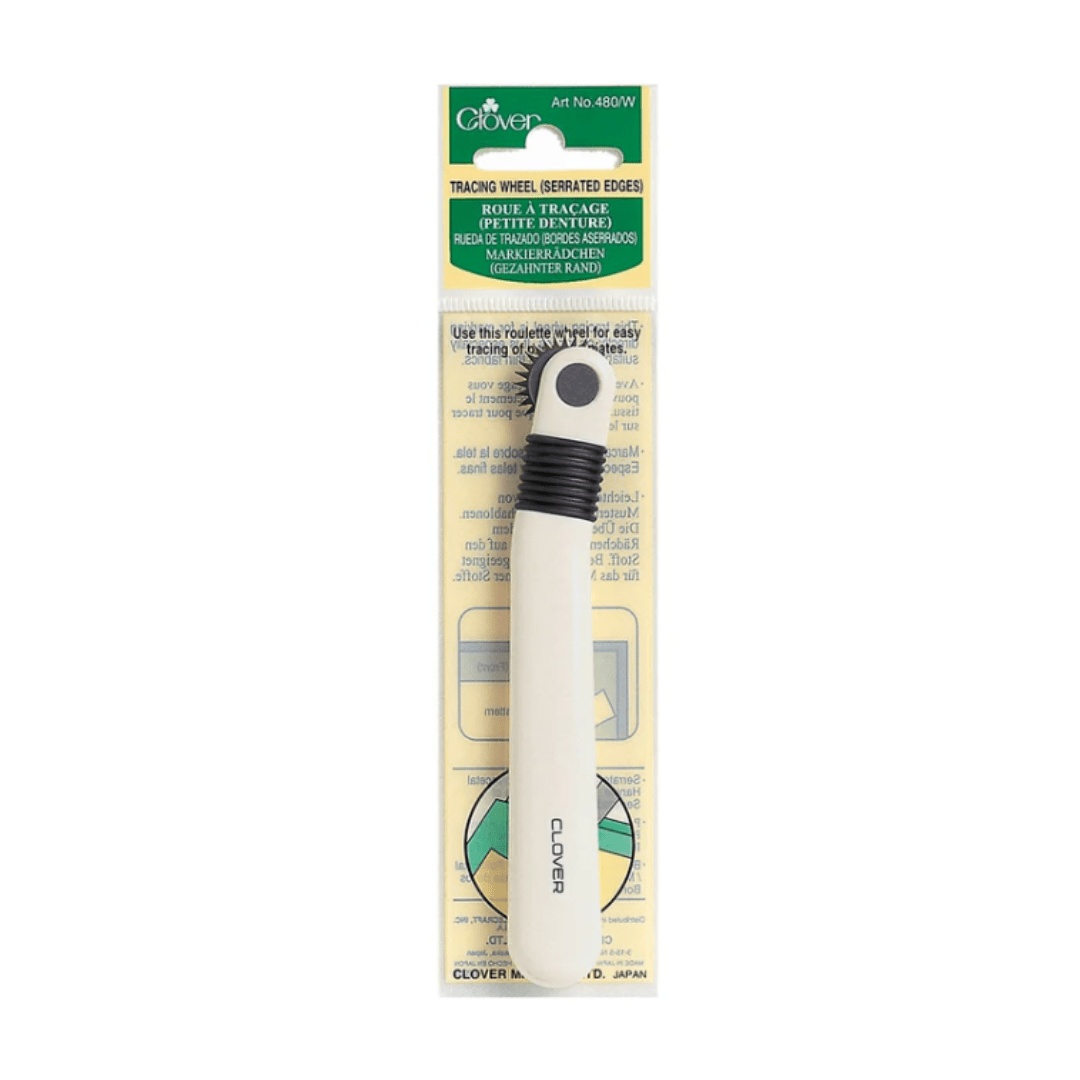
Clover - Tracing Wheel (Serrated Edge)
Brand: Hamilton Craft Studios
Category: Arts & Entertainment > Hobbies & Creative Arts > Arts & Crafts > Art & Crafting Tools > Craft Cutting & Embossing Tools > Craft Scoring Tools > Craft Scoring Wheels